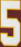
Number: 5